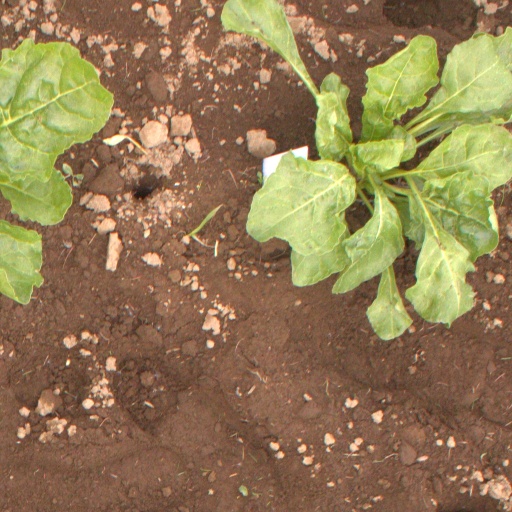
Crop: sugar beet